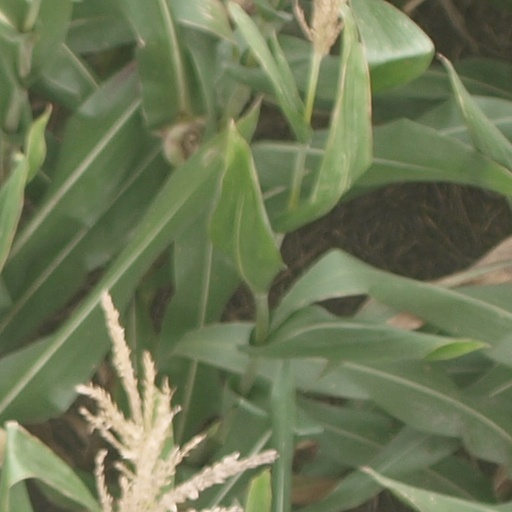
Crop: maize; corn